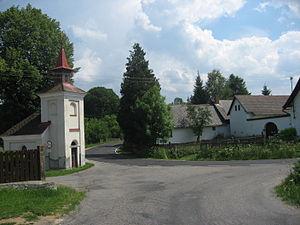
Staré Bříště est une commune du district de Pelhřimov, dans la région de Vysočina, en Tchéquie. Sa population s'élevait à 70 habitants en 2019.